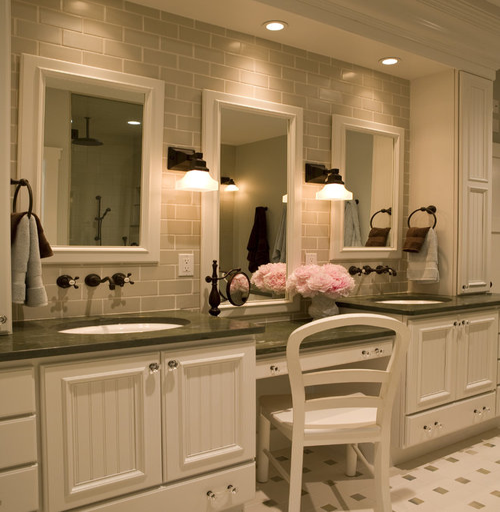
example of a classic bathroom design